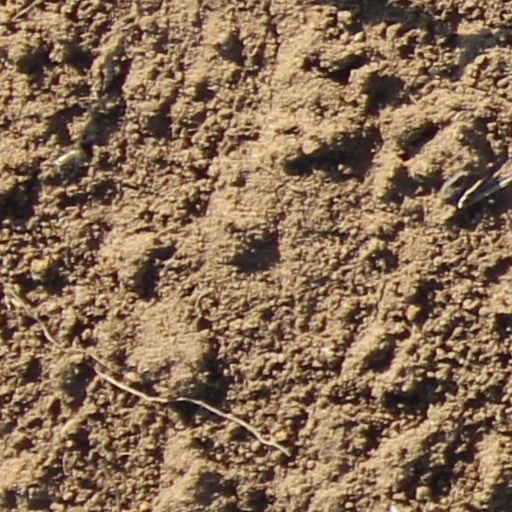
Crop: wheat